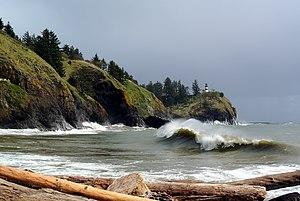
Le phare du cap Disappointment est un phare situé au cap Disappointment à l'embouchure du fleuve Columbia sur la côte de l'État de Washington, dans le Comté de Pacific aux États-Unis. Il fait partie du parc d'État du cap Disappointment.